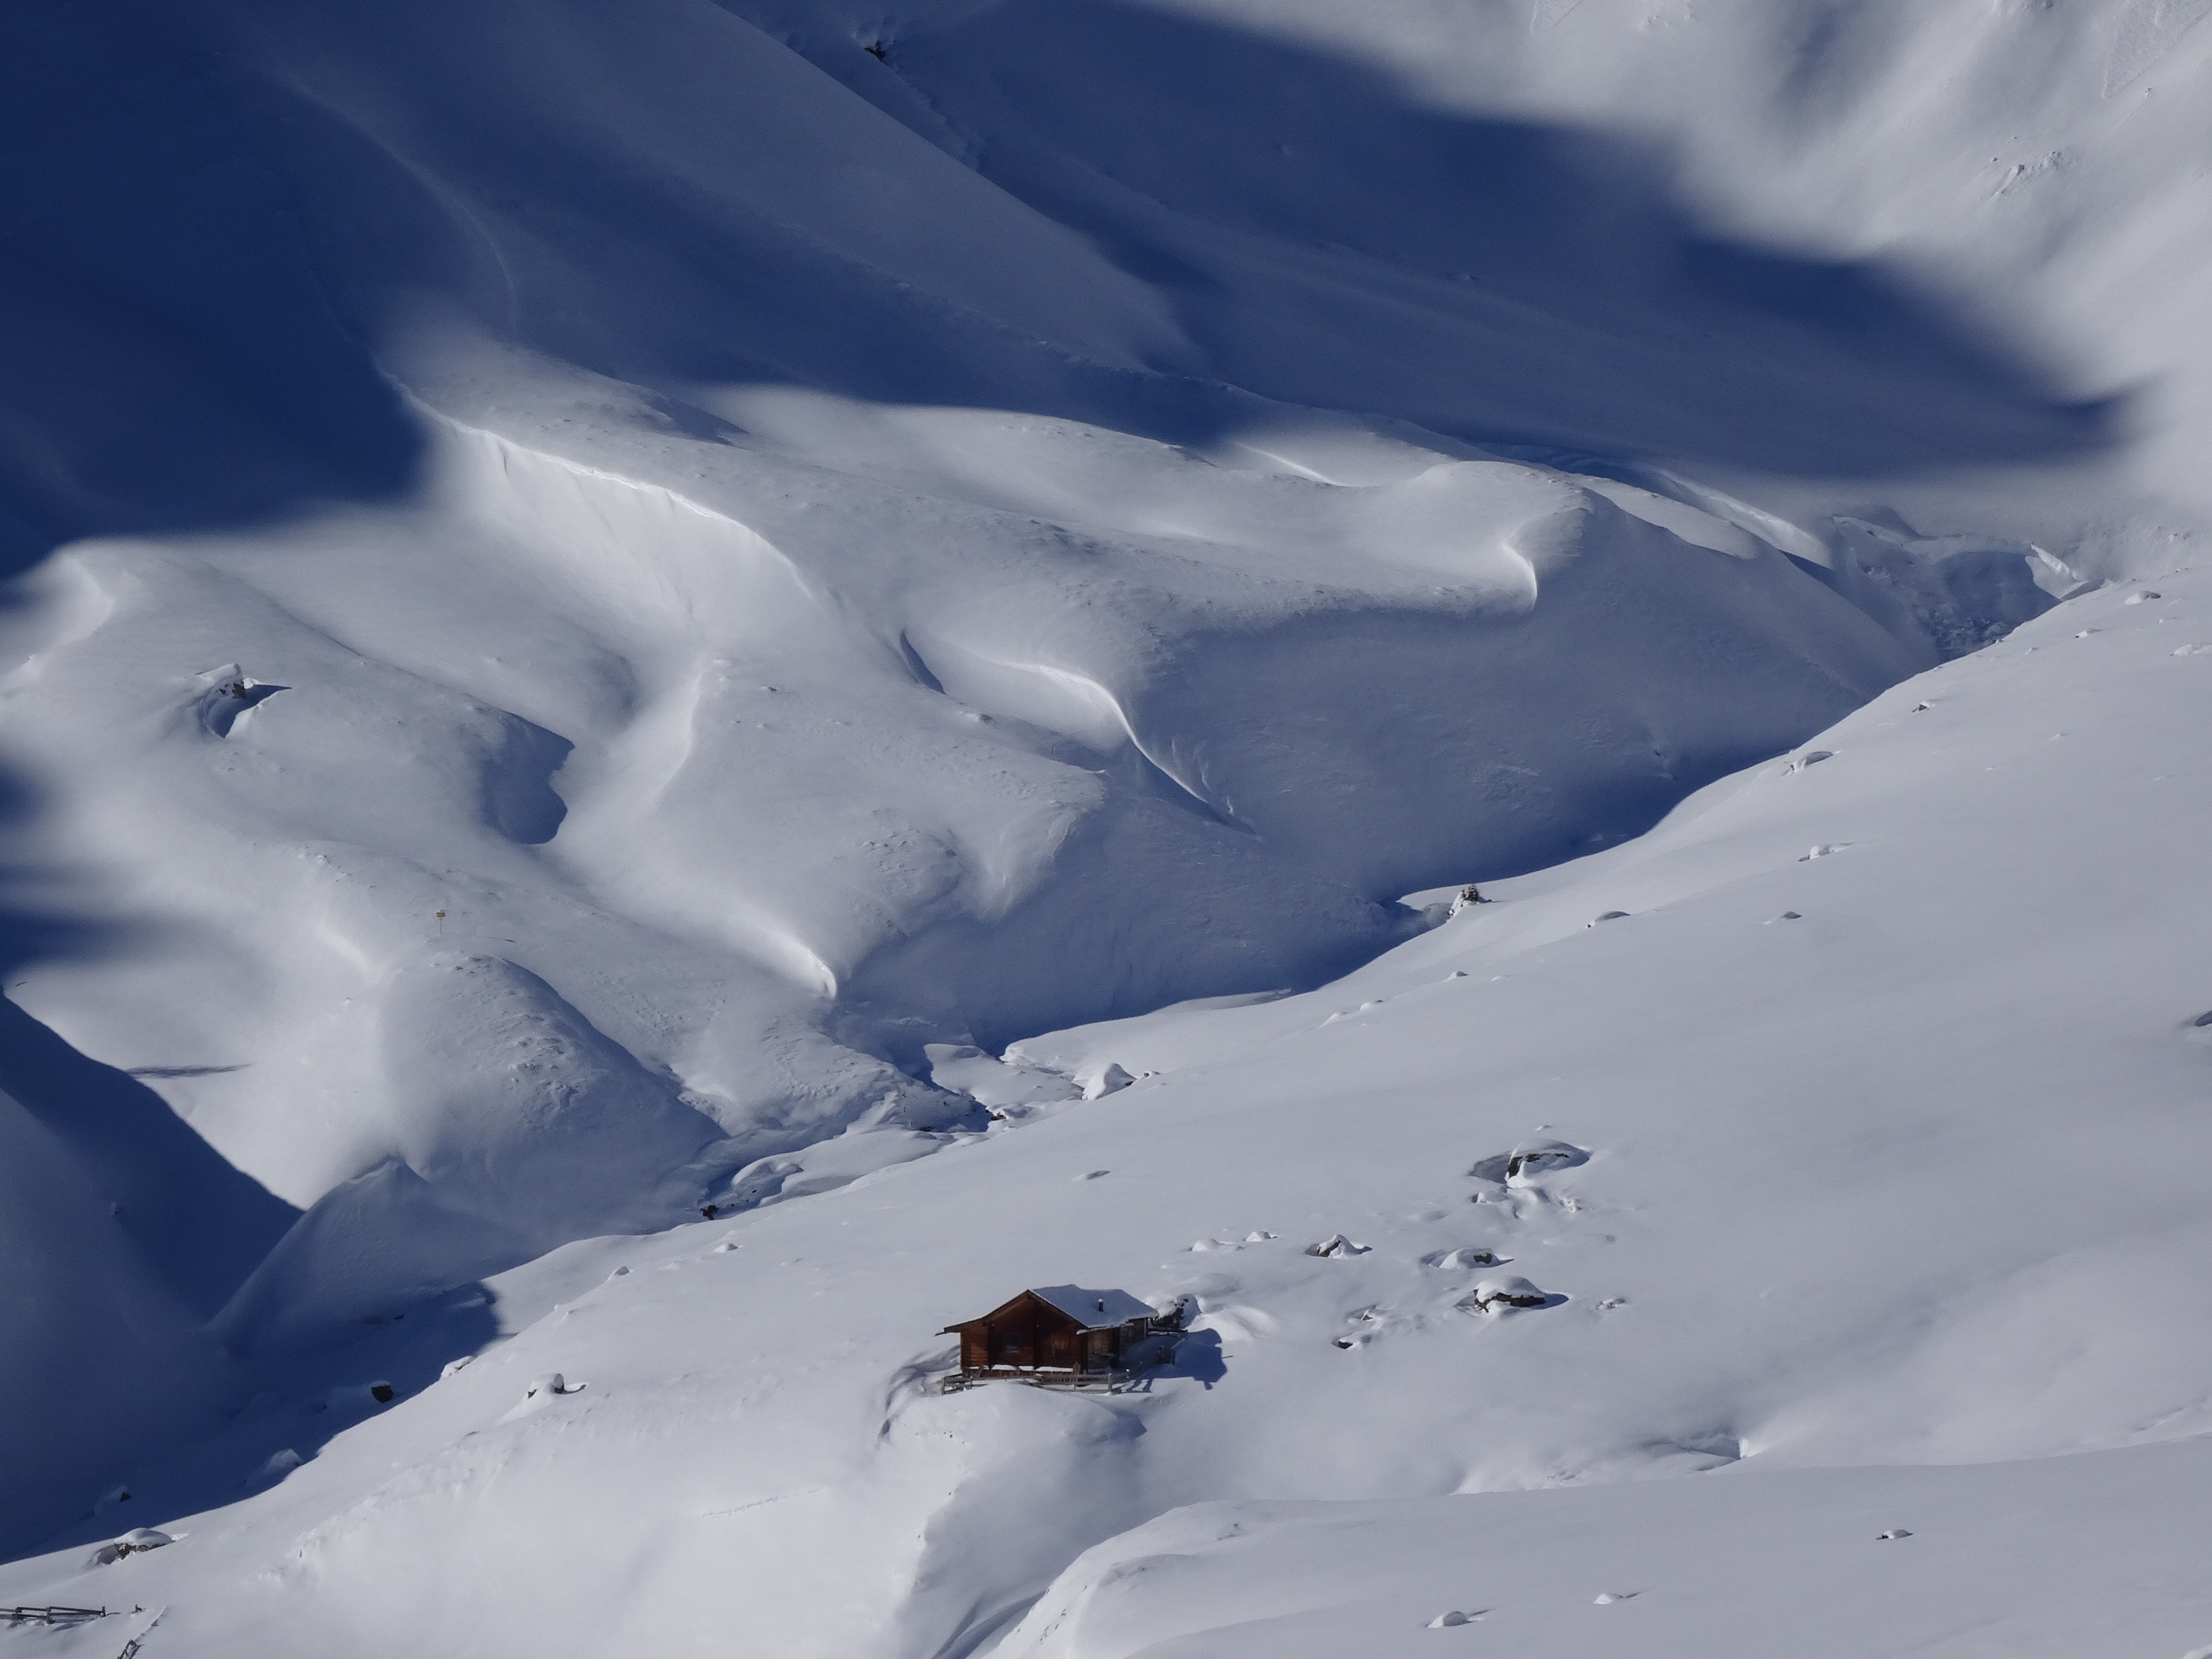
landscape, mountain, snow, cold, winter, white, mountain range, cabin, weather, season, austria, winter sport, ski resort, freezing, ski touring, ski mountaineering, serfaus, mountainous landforms, geological phenomenon